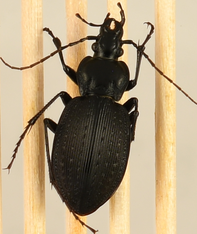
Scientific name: Carabus goryi
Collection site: Great Smoky Mountains National Park NEON (GRSM), plot GRSM_012